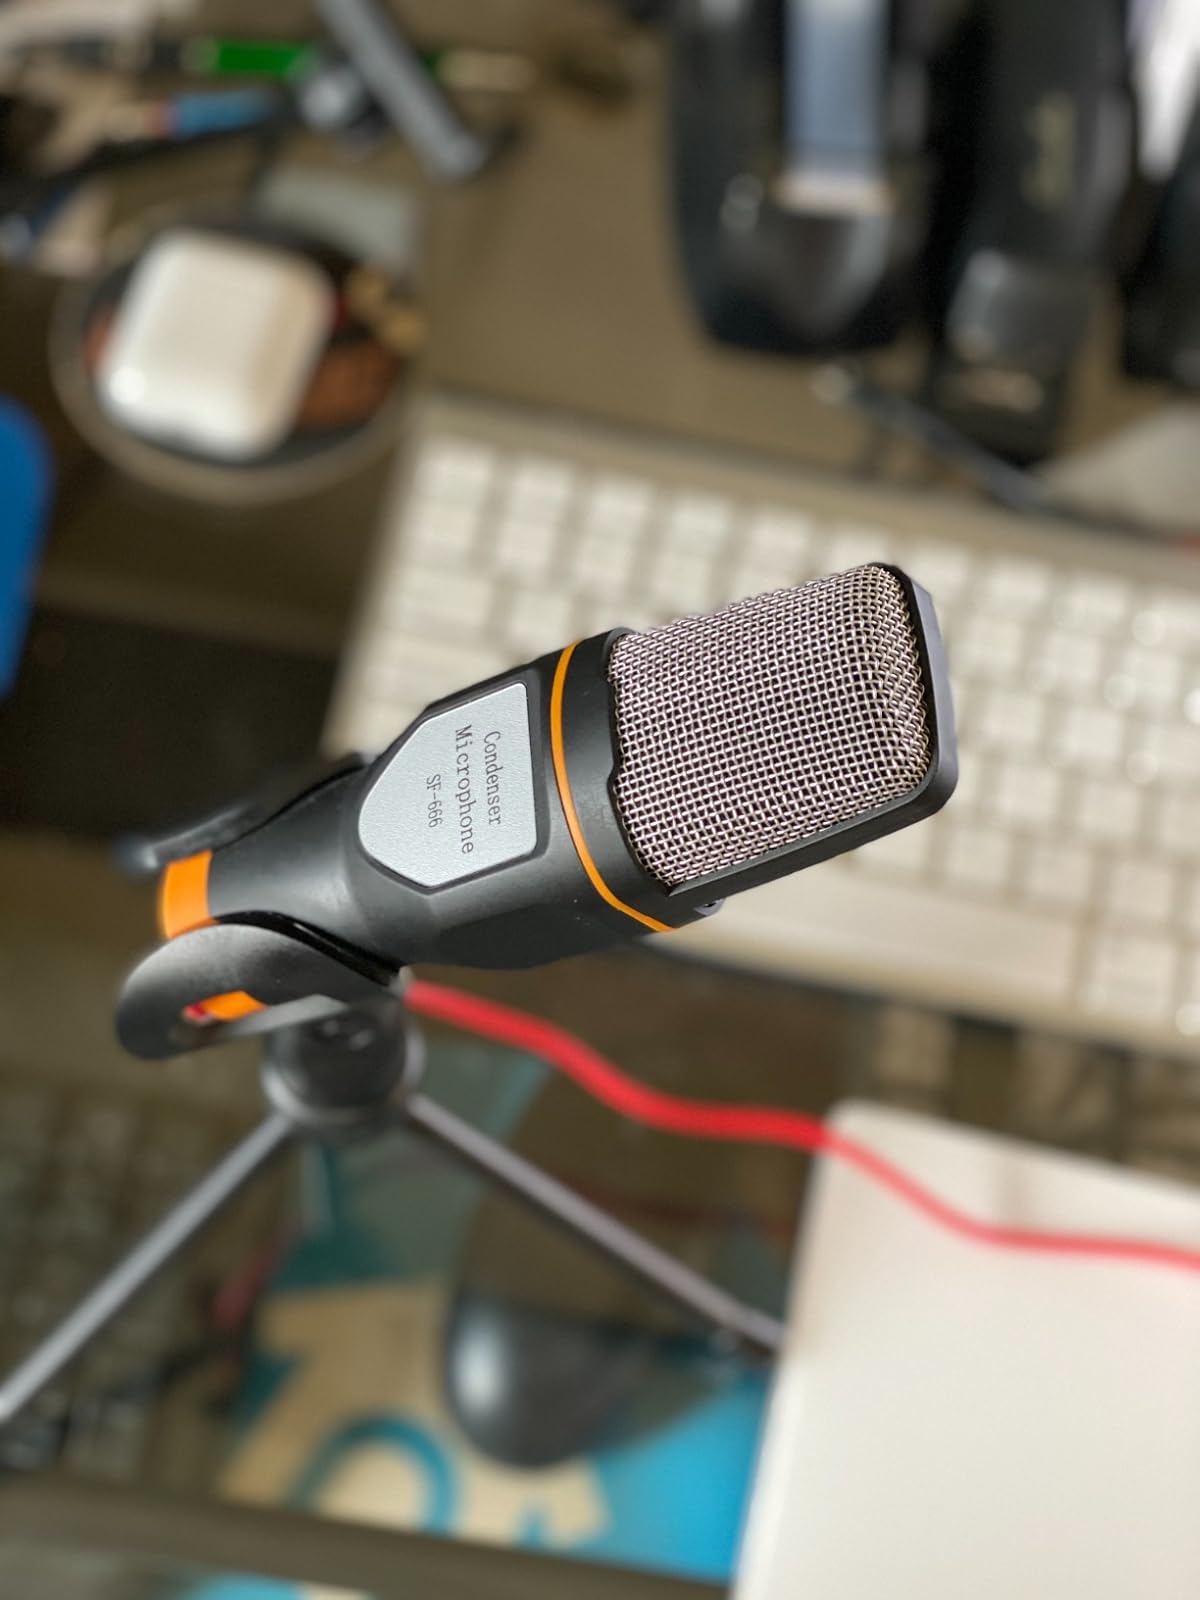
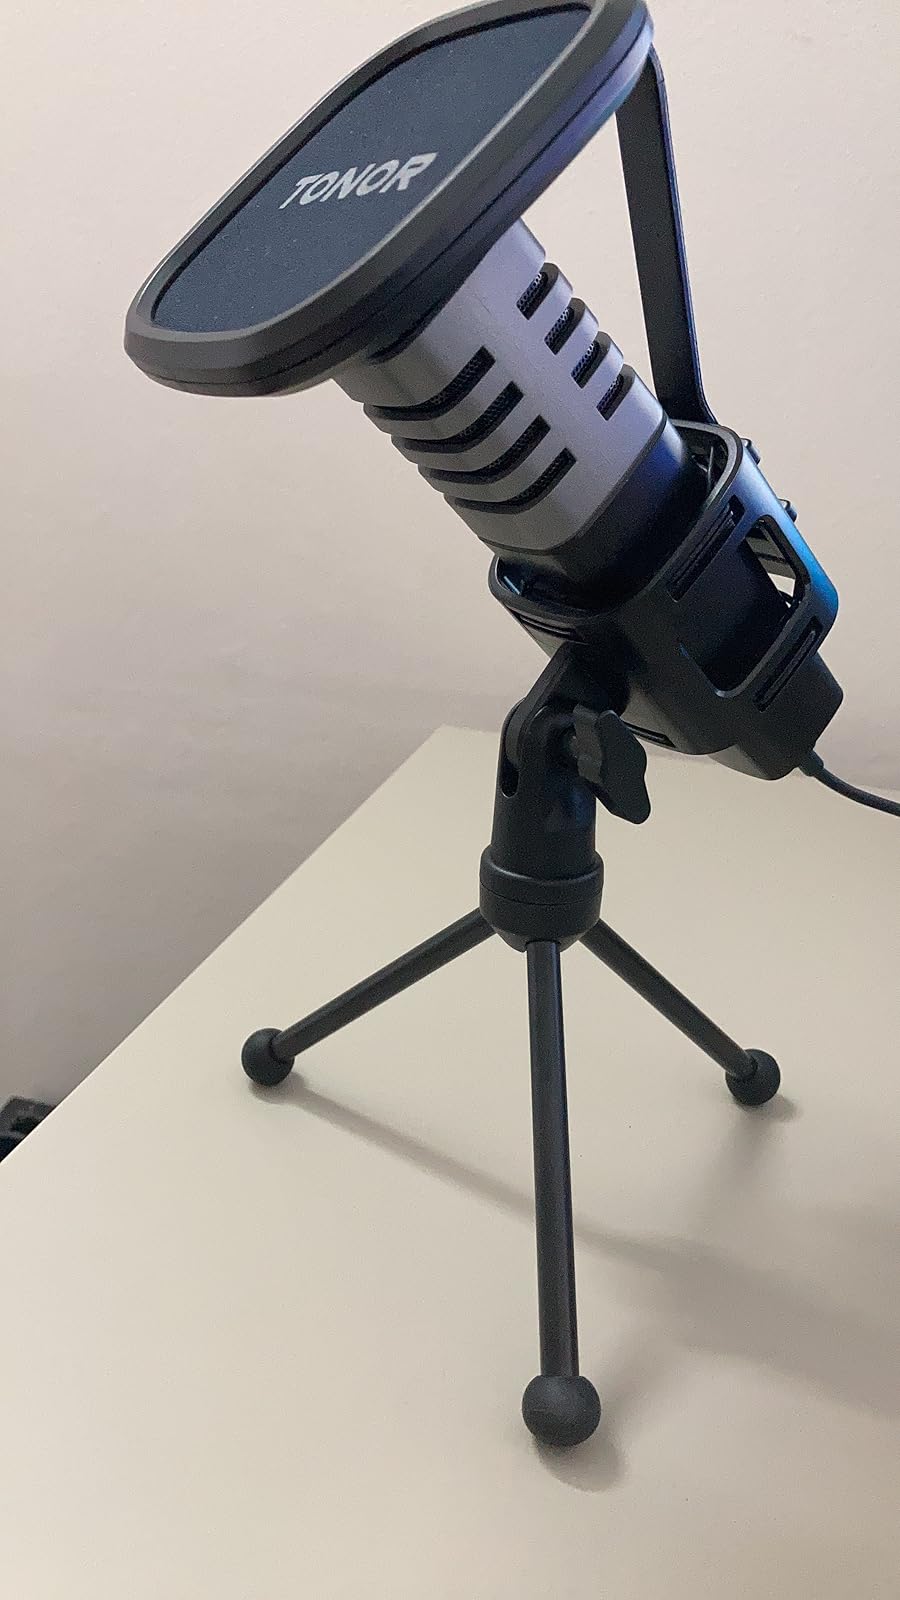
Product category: microphone
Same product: no